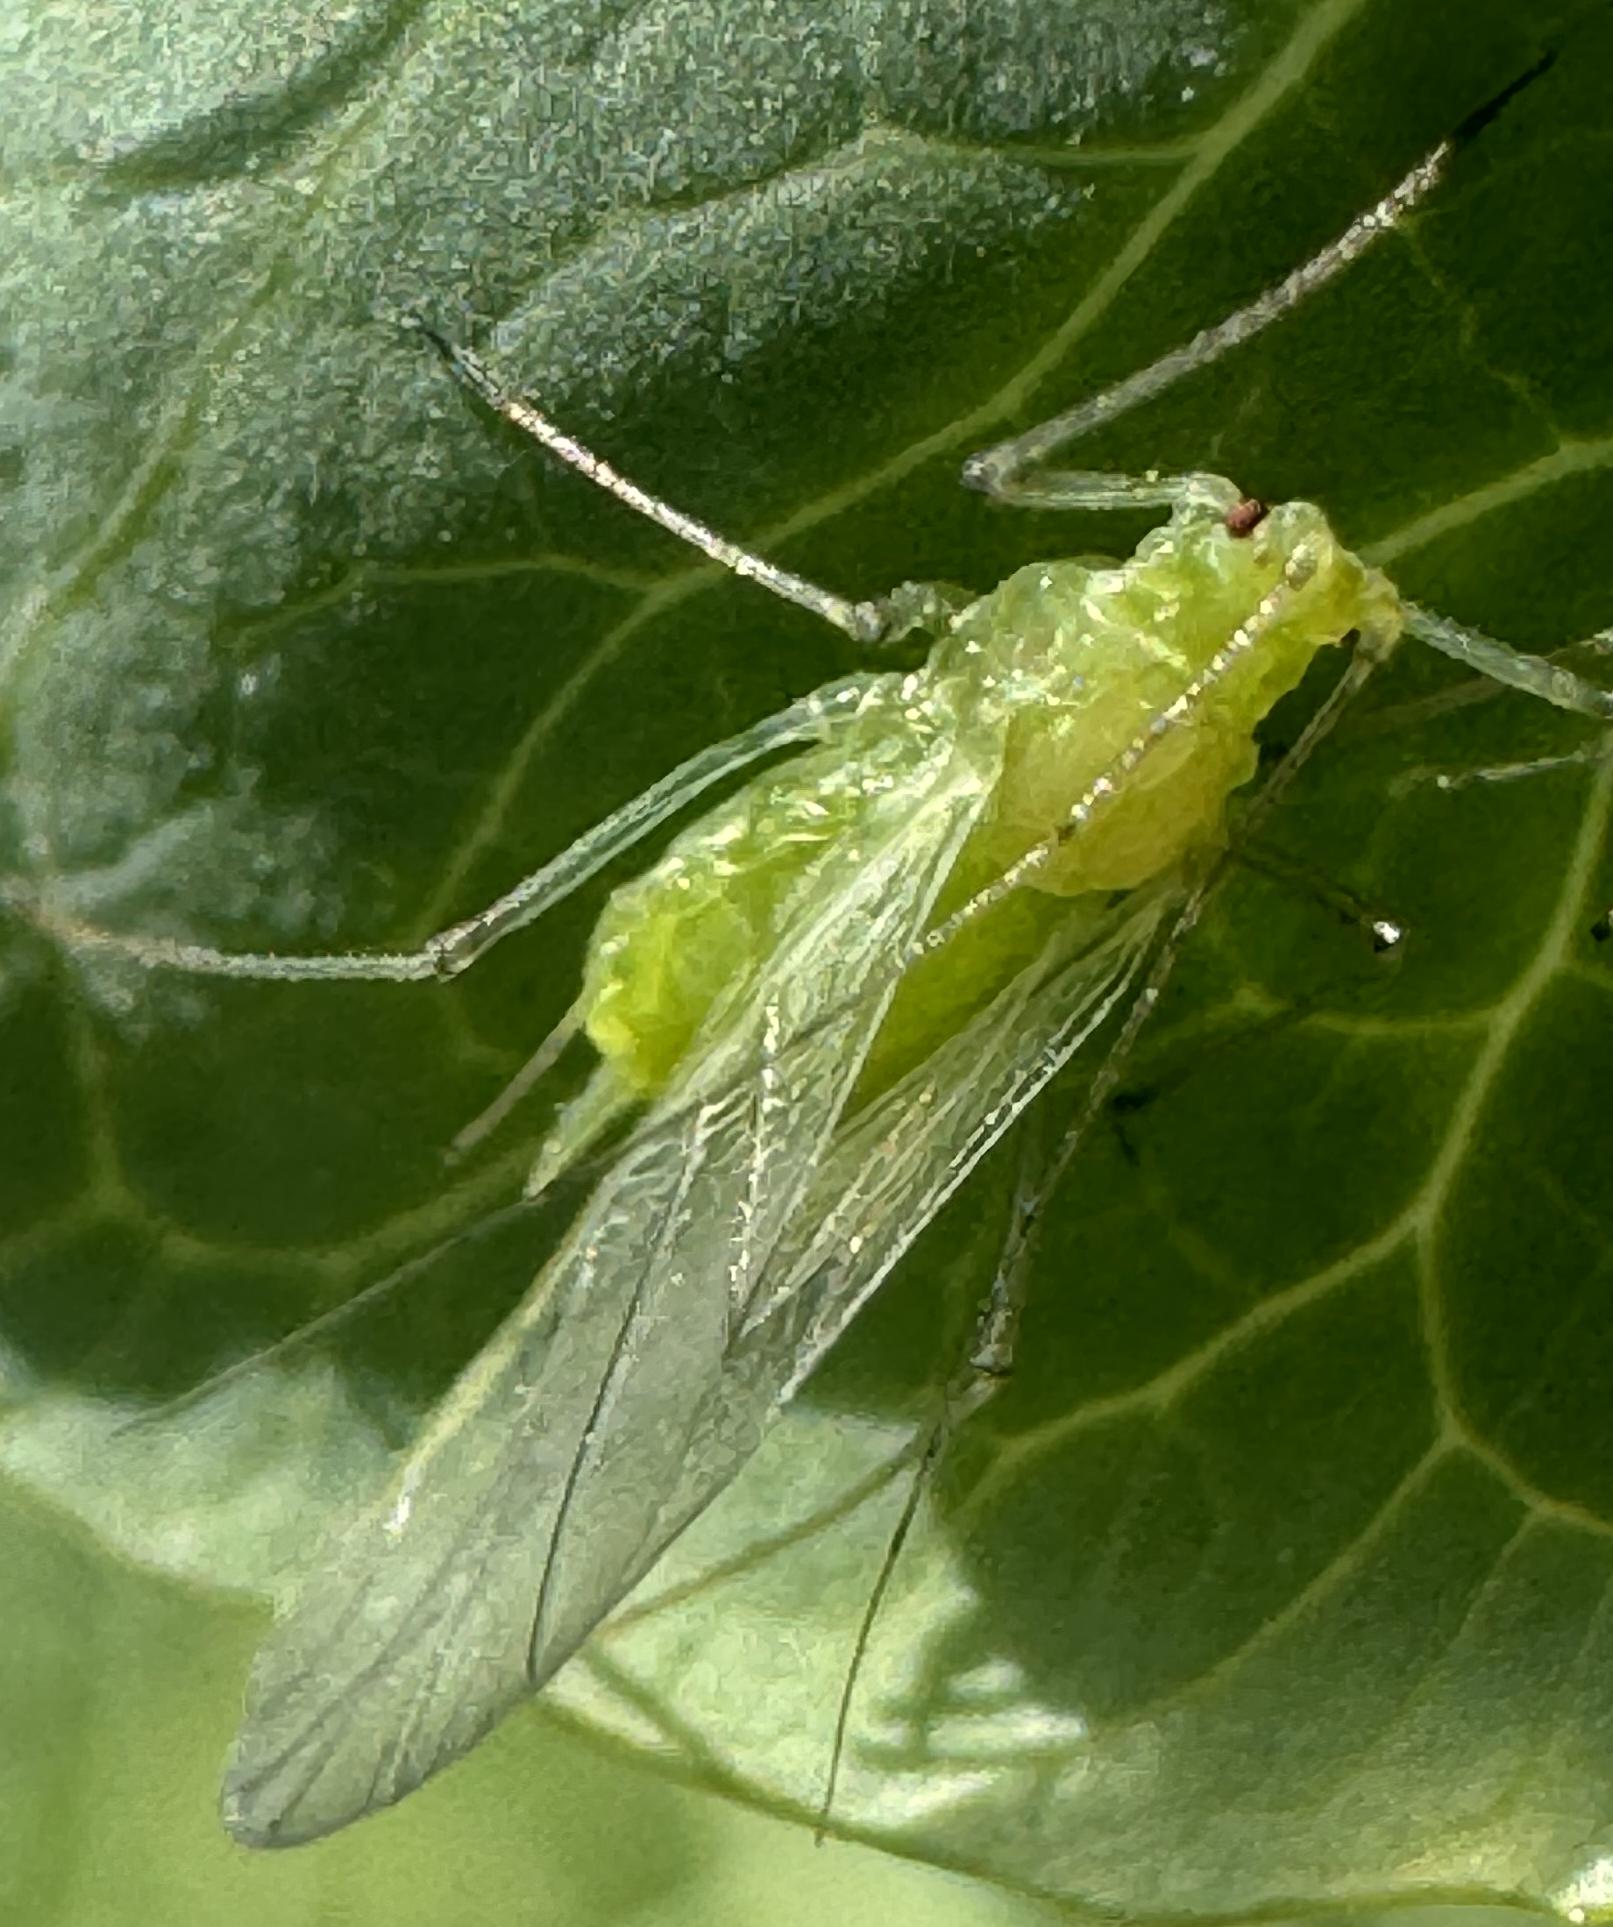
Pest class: pea_aphid